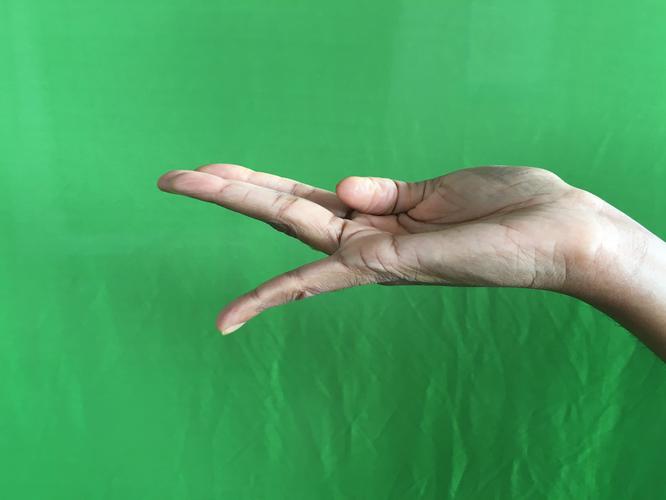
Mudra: Chaturam
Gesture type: single_hand